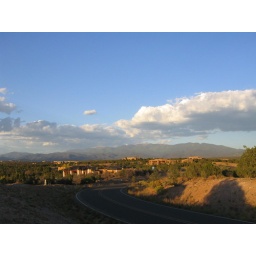
Across the street from the house we stayed in Santa Fe